Zion Williamson

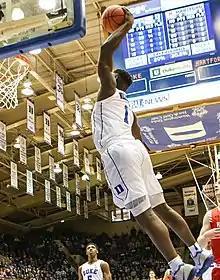
Williamson goes in for a slam dunk against Hartford, December 2018

Williamson is listed at tall and weighs . Despite his heavy weight for a basketball player, he is known for his speed and leaping ability. NBA player Kevin Durant described him as a "once-in-a-generation type athlete" while an anonymous college basketball coach labeled him a "freak of nature." Williamson plays the power forward position but is also capable of being a small-ball center. He has been described as not fitting a specific basketball position. His physical attributes have drawn comparisons to former NBA stars Charles Barkley, Anthony Mason, and Larry Johnson. In addition, according to different analysts, he resembles NBA players LeBron James and Julius Randle. Lee Sartor, Williamson's high school coach, reported that basketball coach Roy Williams told Williamson "that he was probably one of the best high school players he's seen since Michael Jordan." Williamson, who is left-handed, is almost ambidextrous.